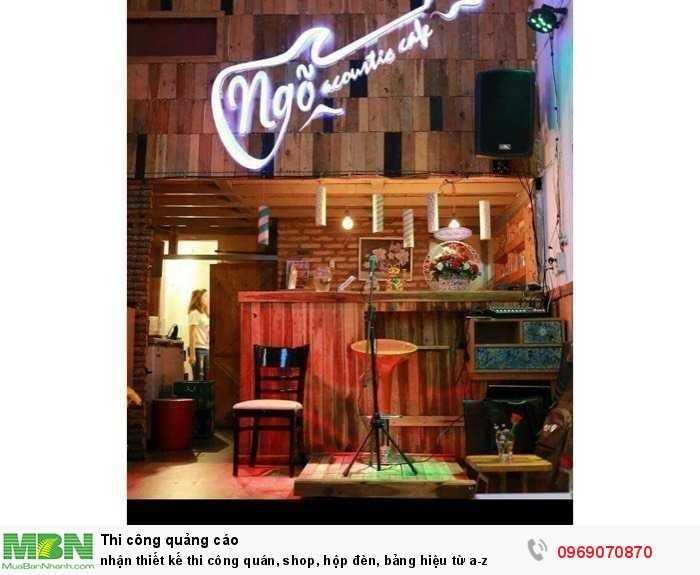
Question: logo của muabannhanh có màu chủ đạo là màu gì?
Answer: màu xanh lá